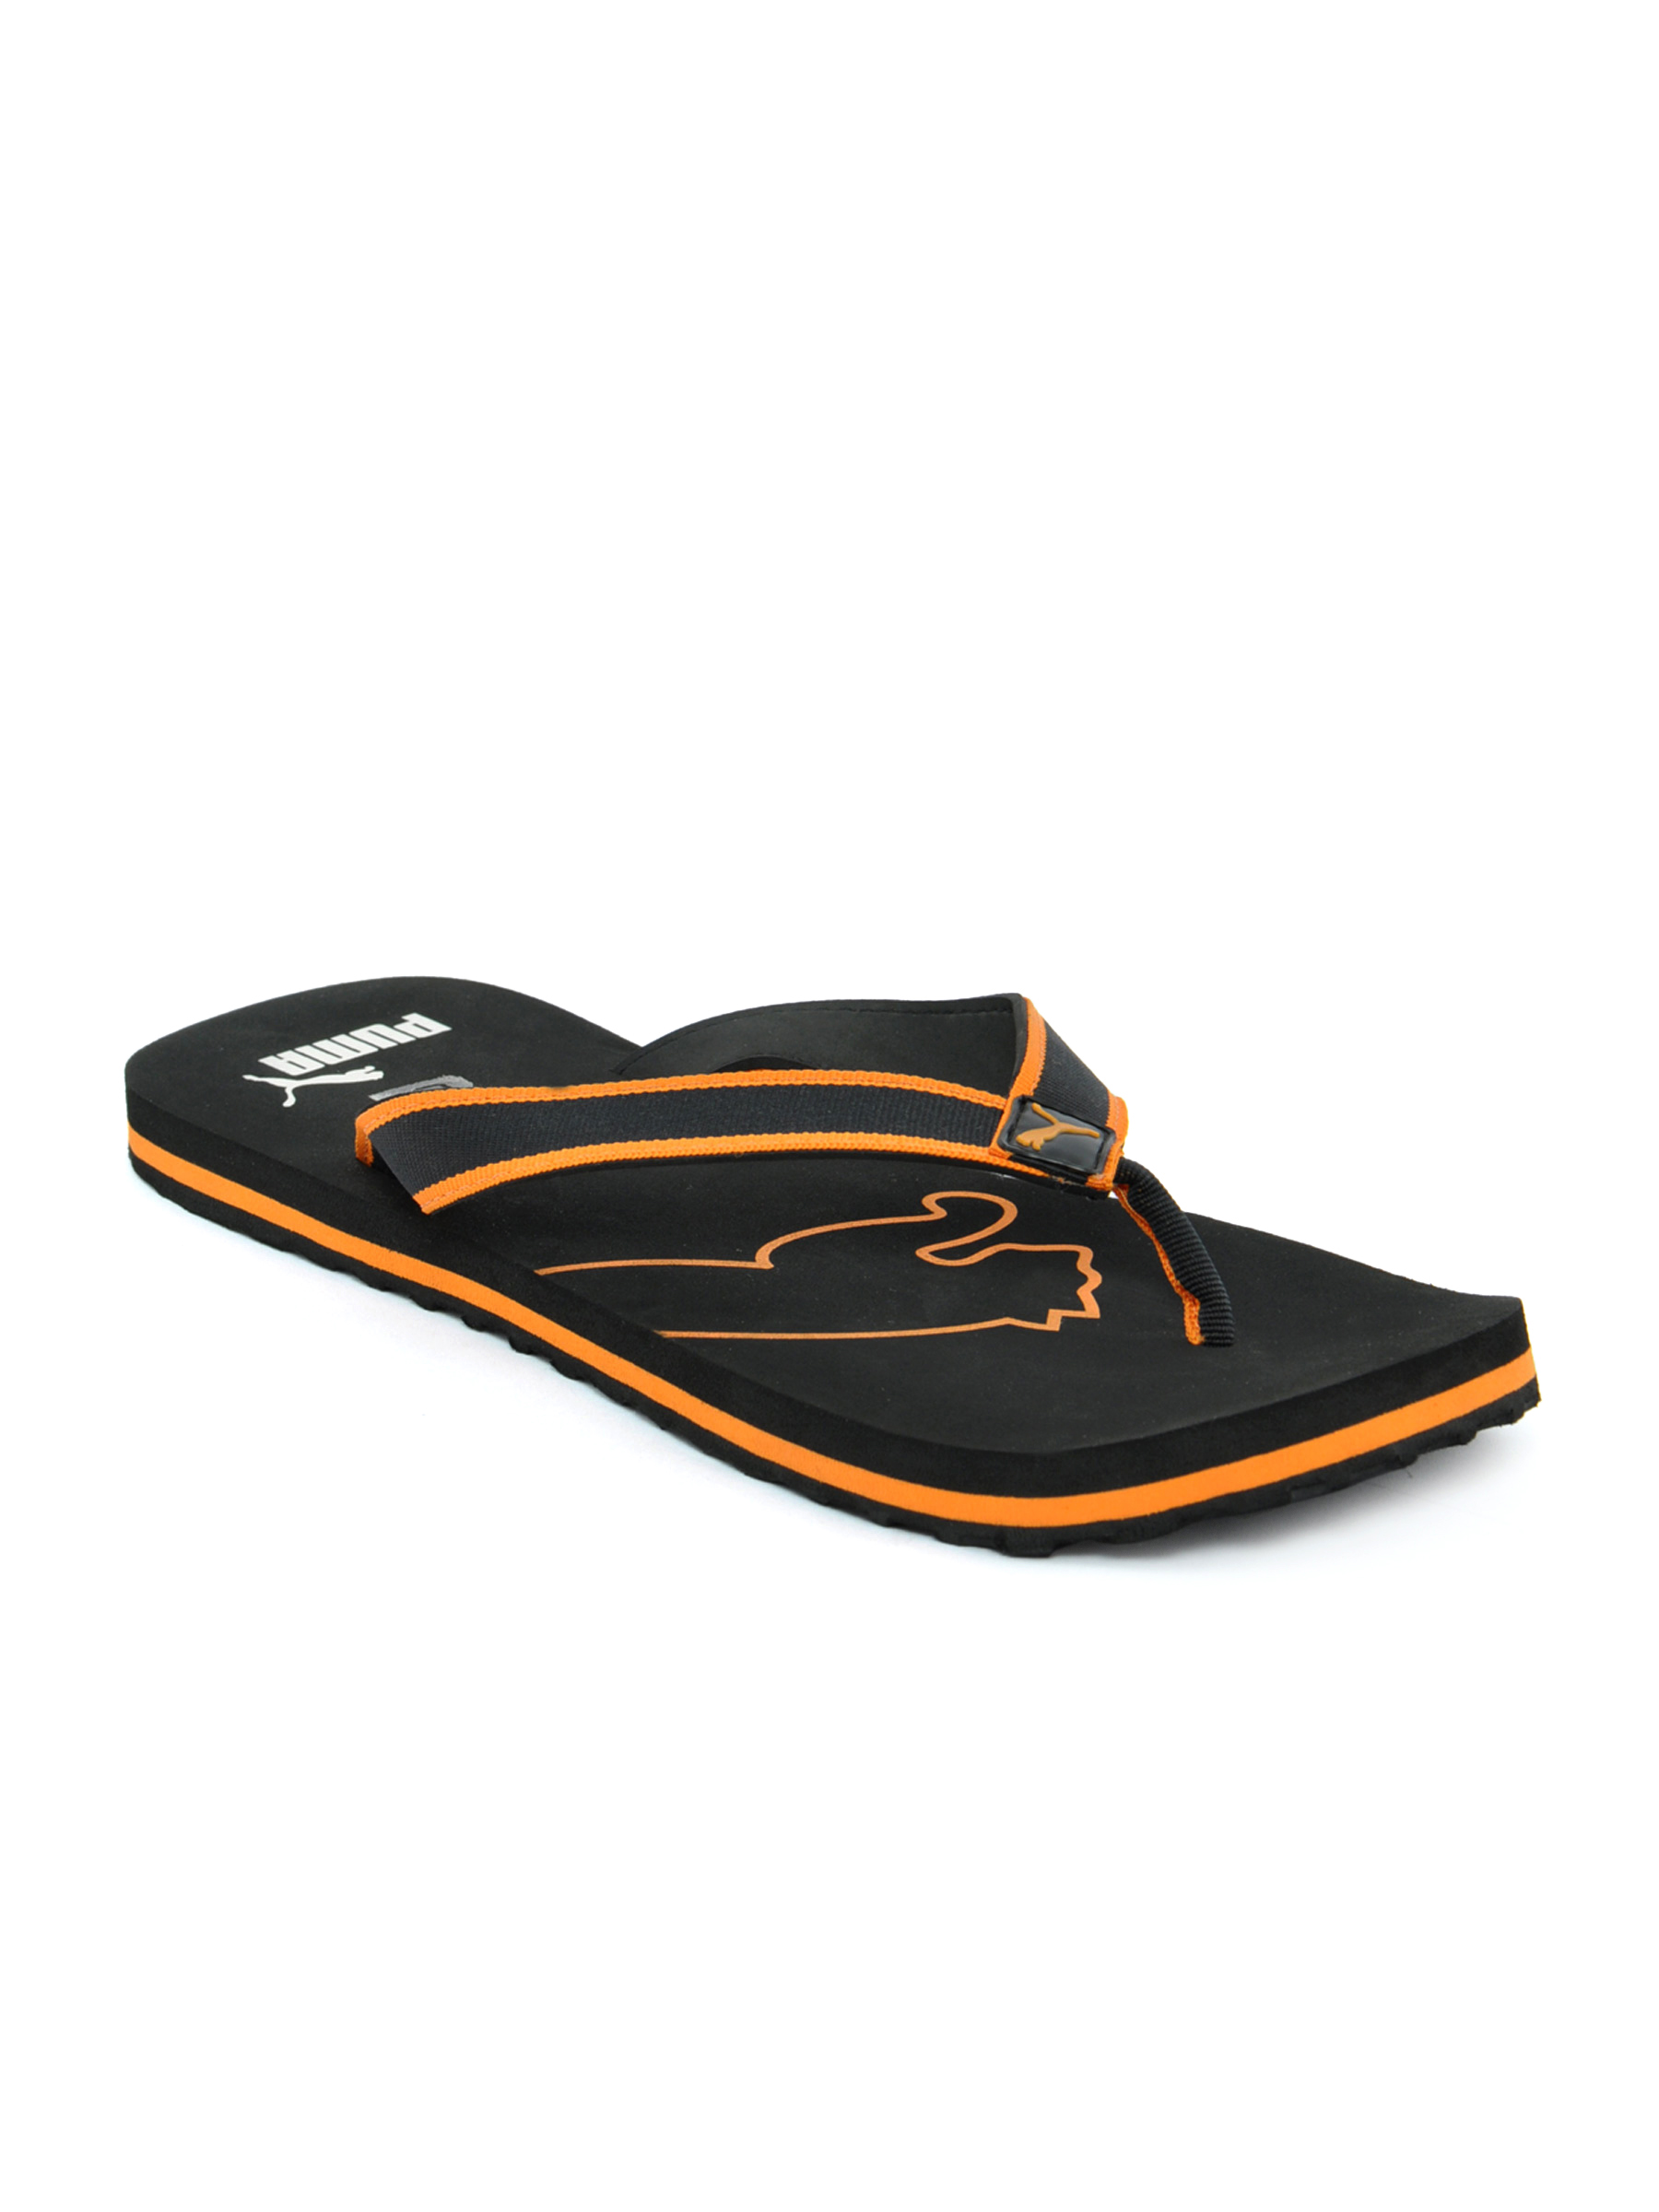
Puma Men Surf Black Slipper
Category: Footwear / Flip Flops / Flip Flops
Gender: Men
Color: Black
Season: Fall 2011
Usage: Casual